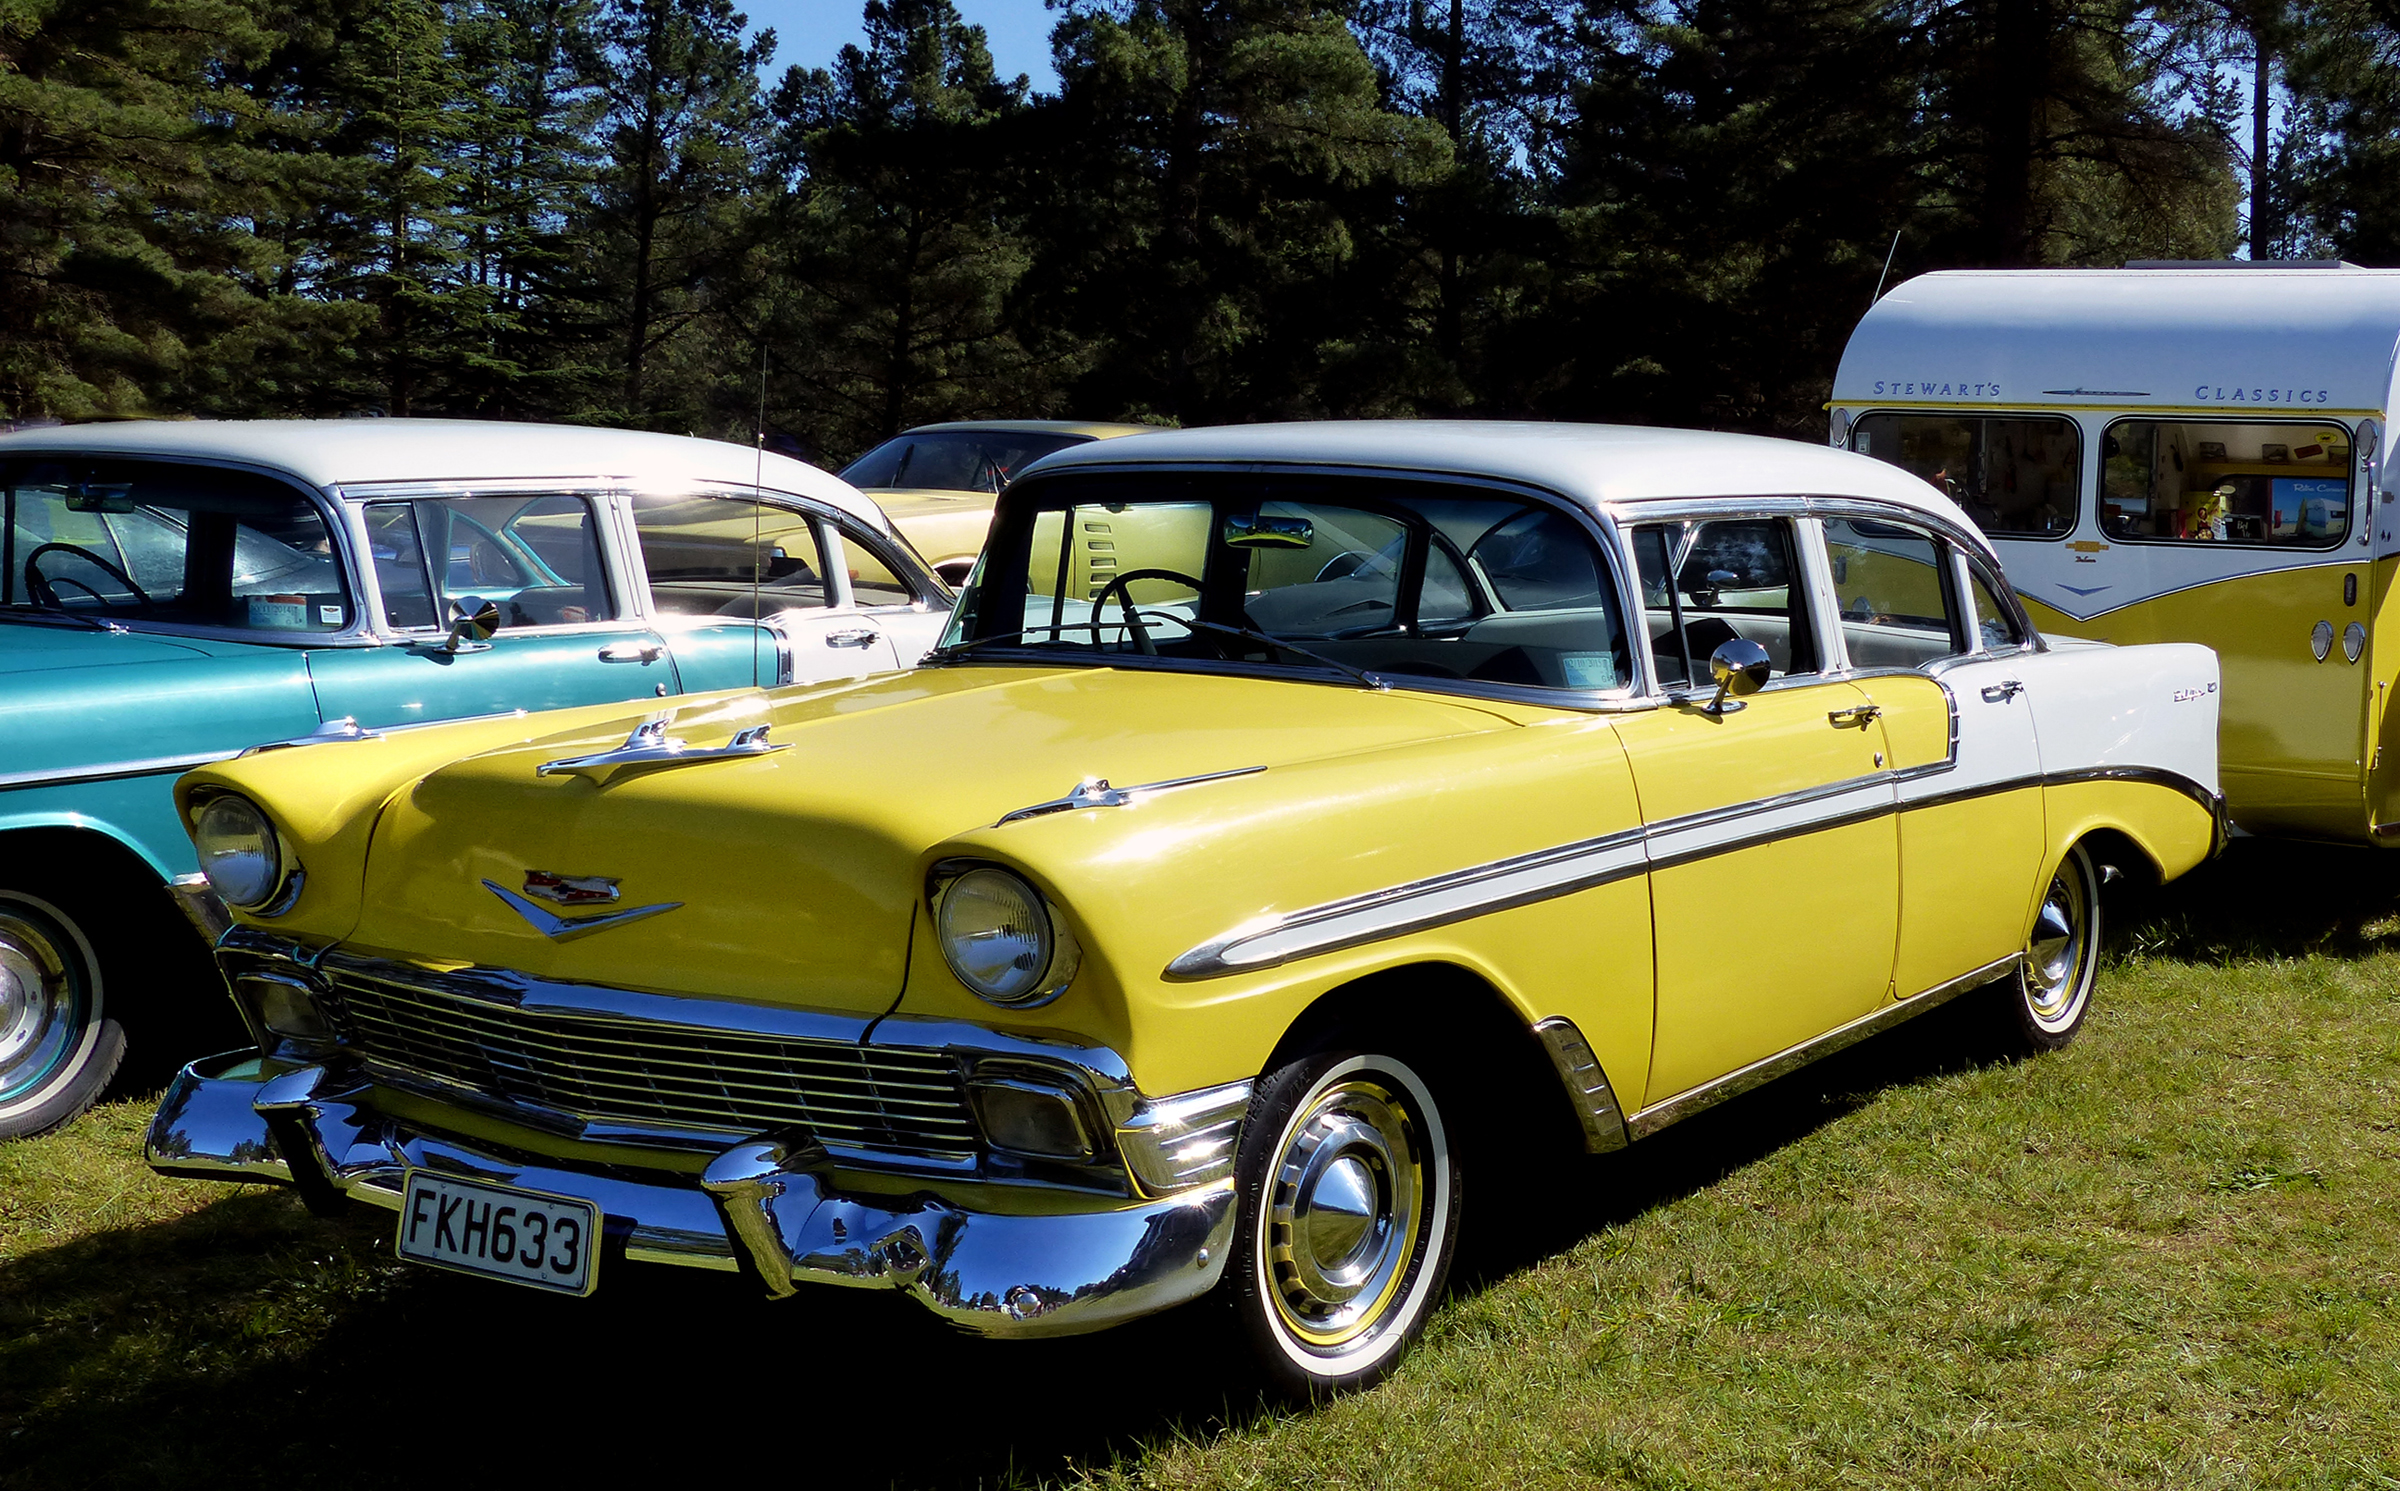
car, vehicle, motor vehicle, vintage car, yellowcar, sedan, chevrolet, americancars, panasonicdmcfz200, chevroletbelair, antique car, hot rod, land vehicle, automobile make, automotive exterior, compact car, luxury vehicle, chevrolet bel air